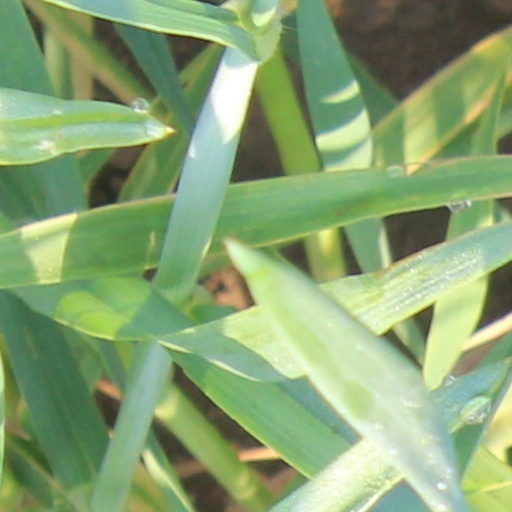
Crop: wheat